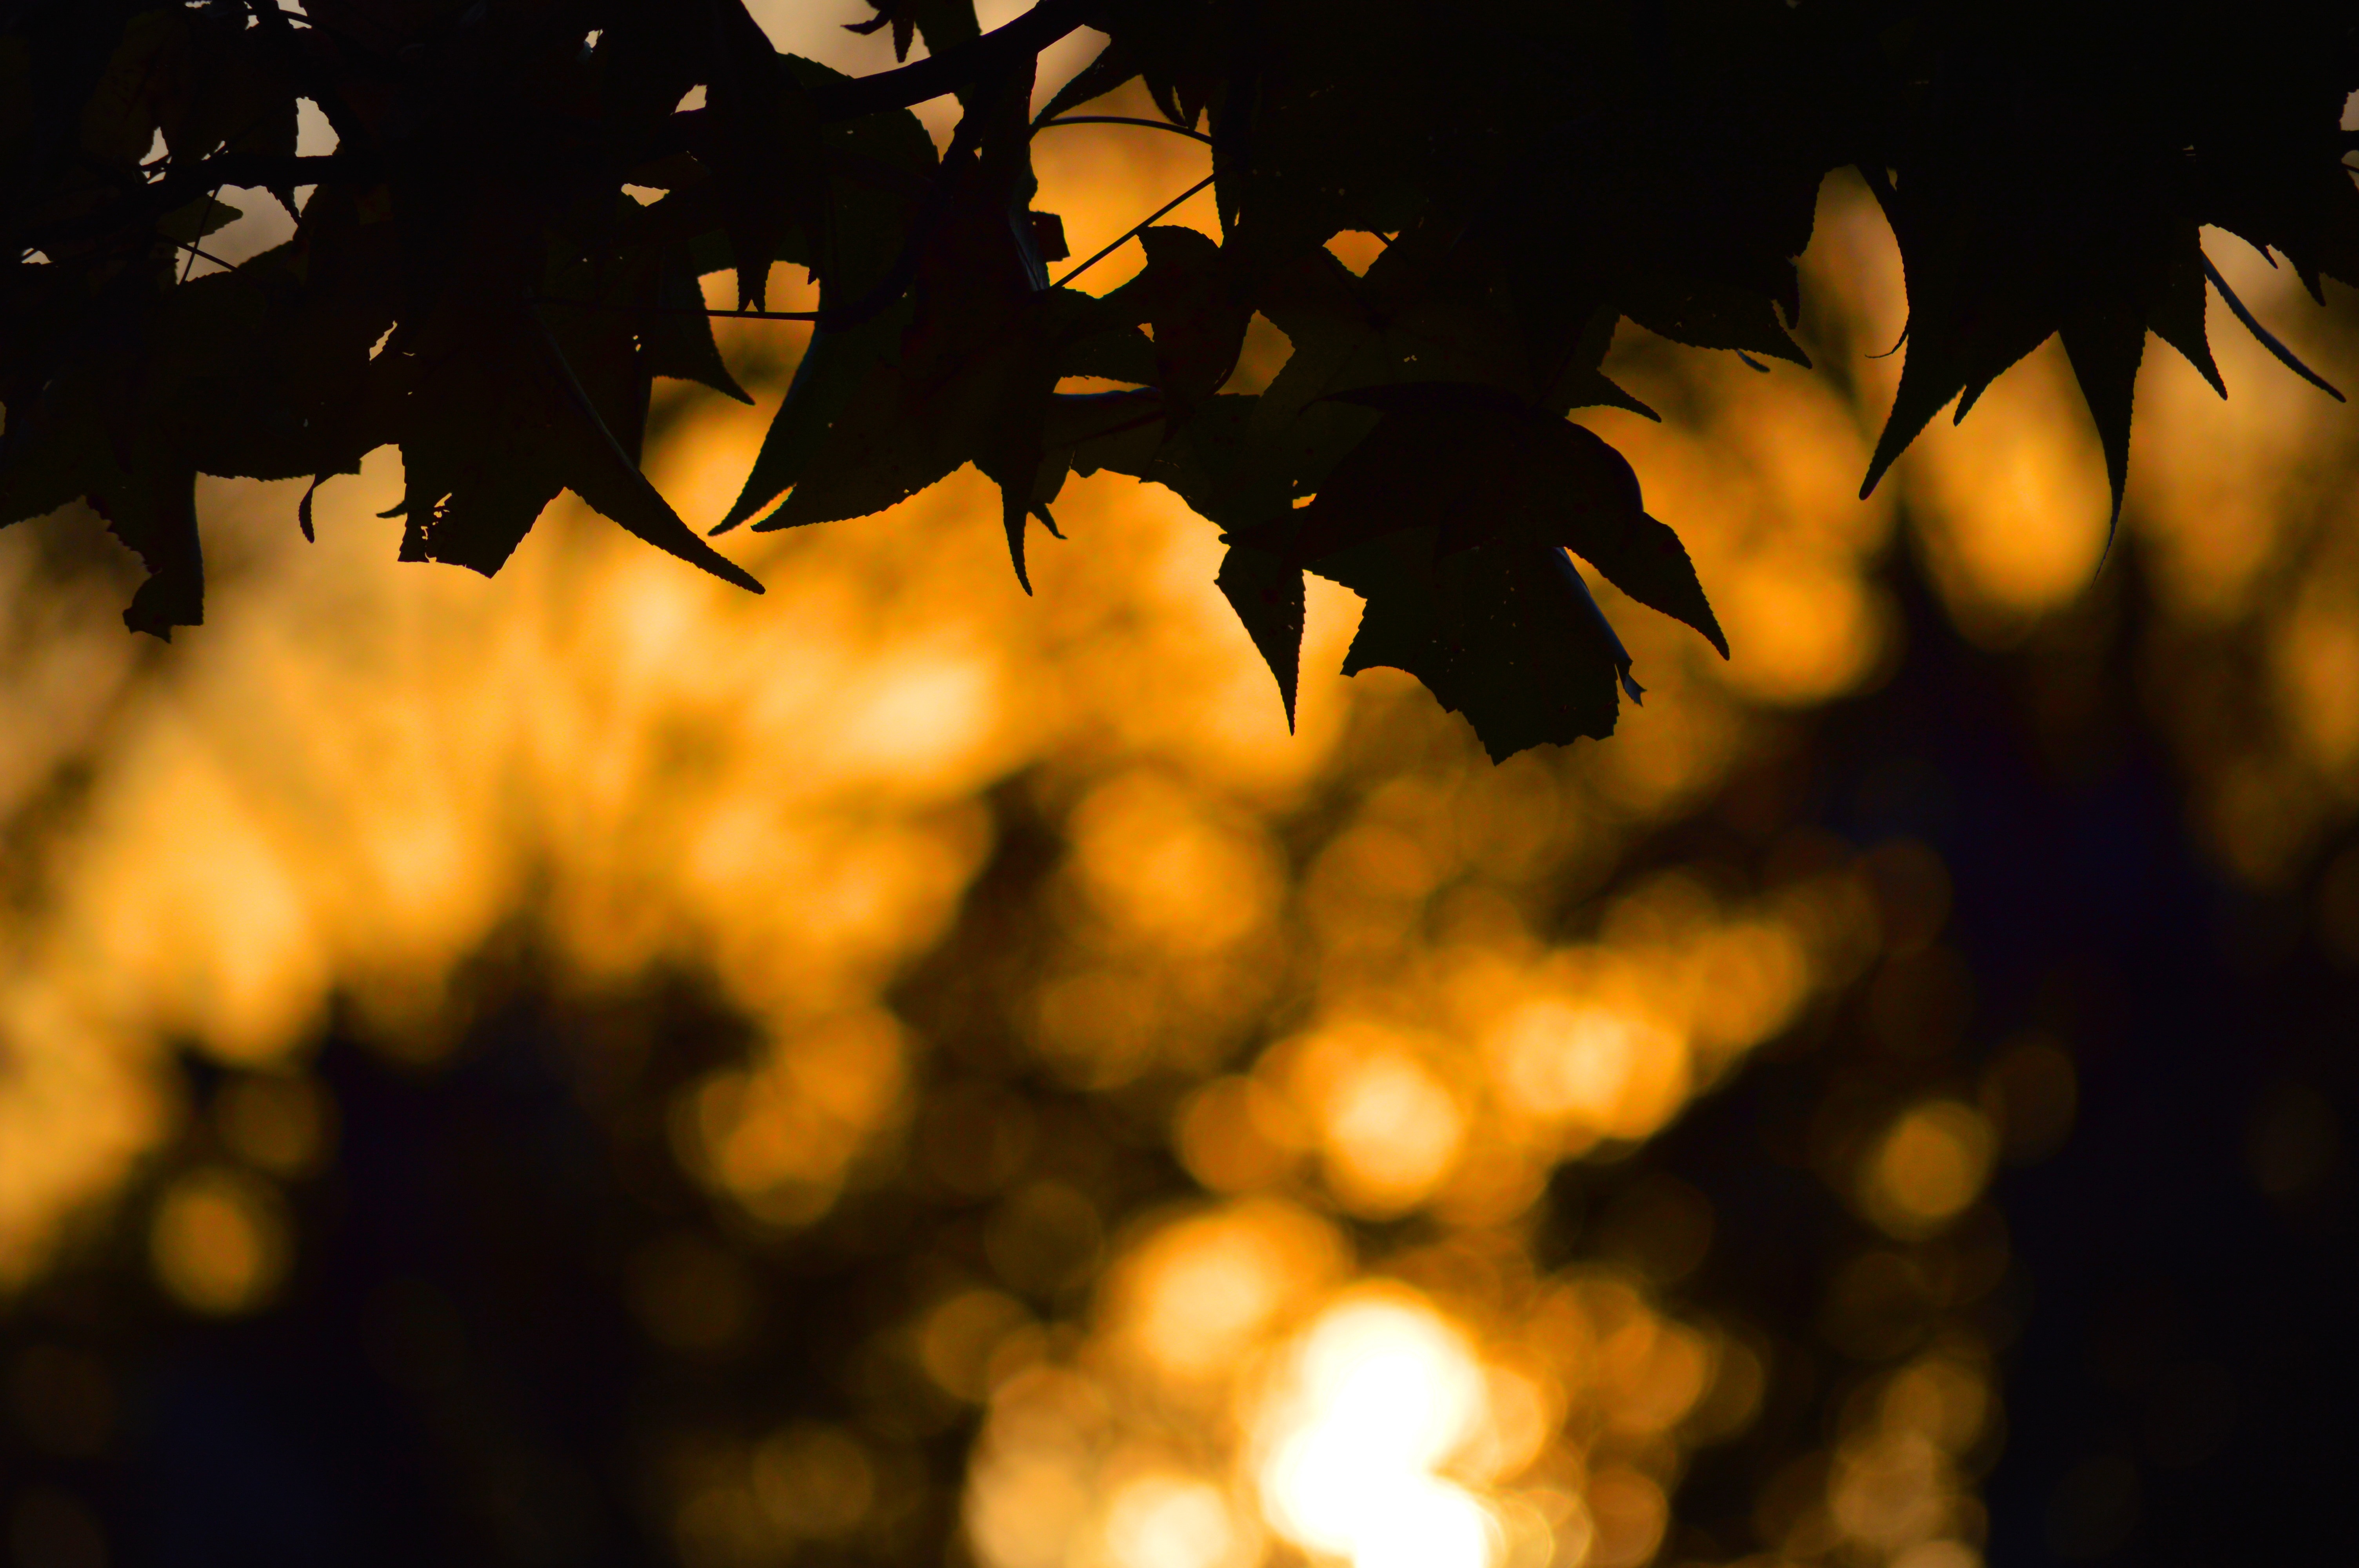
tree, branch, light, plant, sunlight, leaf, flower, autumn, yellow, season, woody plant